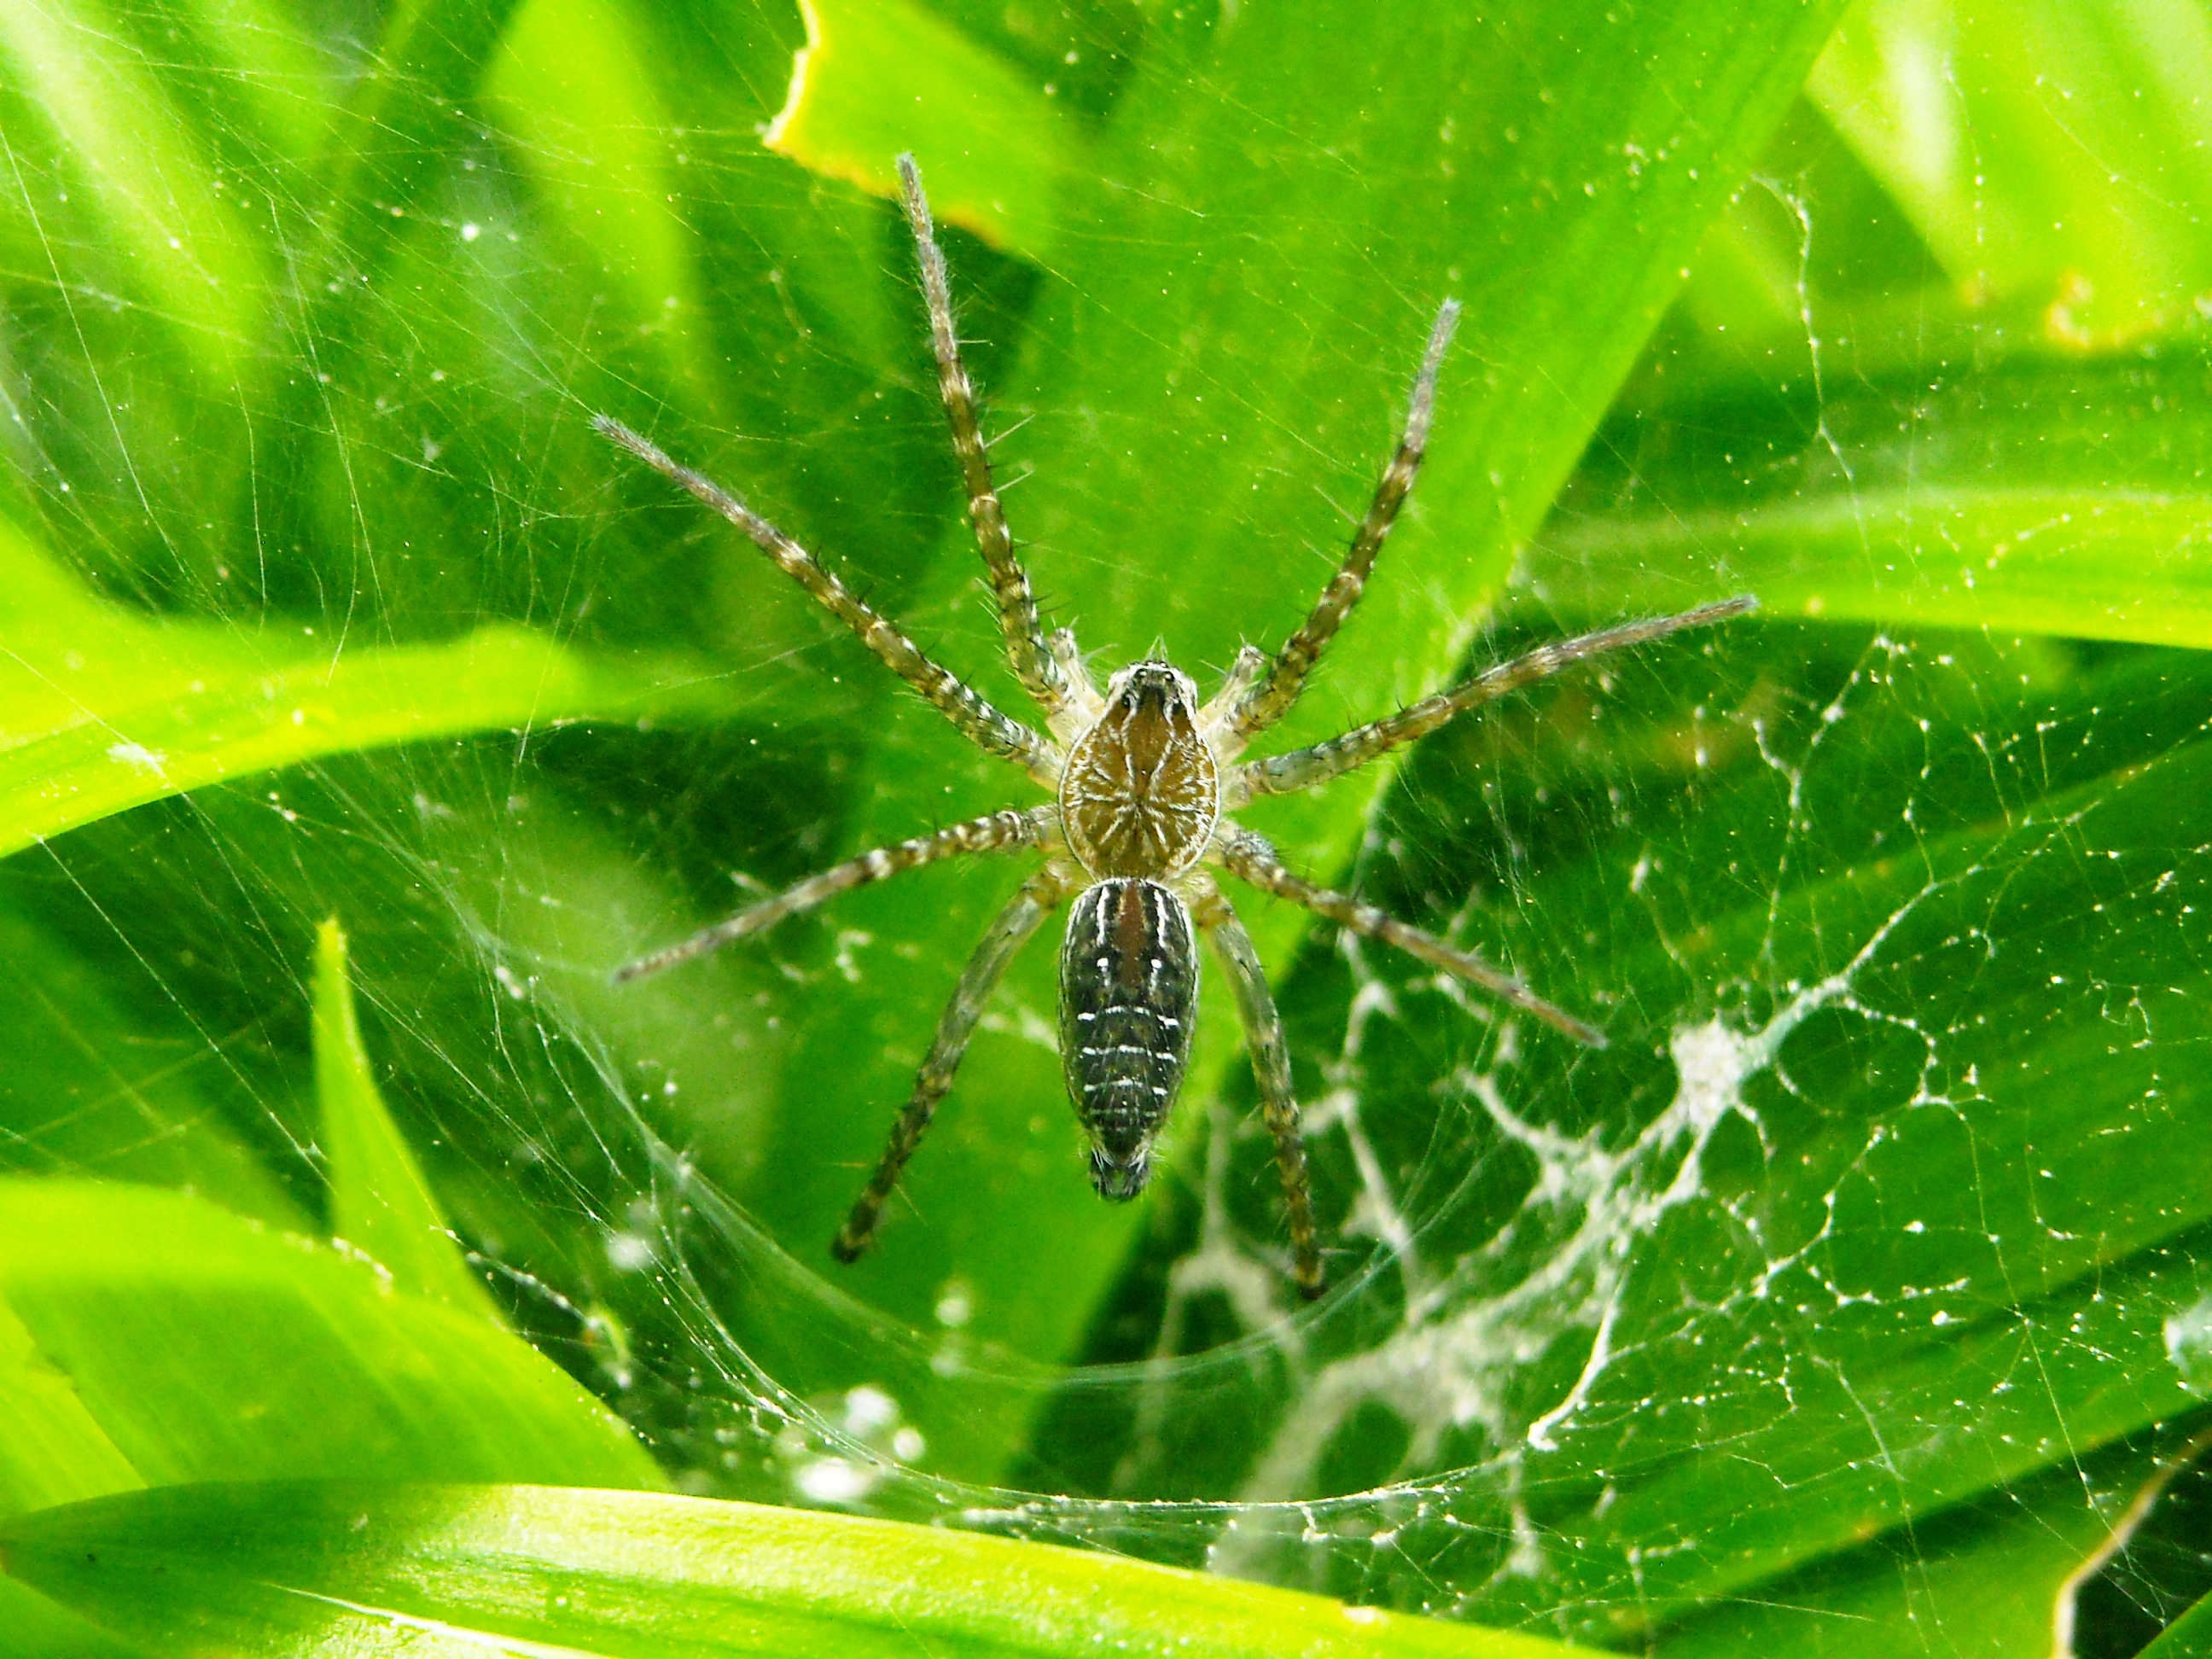
dew, photography, leaf, flower, green, fauna, invertebrate, spider web, close up, spider, arachnid, moisture, macro photography, european garden spider, araneus, orb weaver spider, pandan